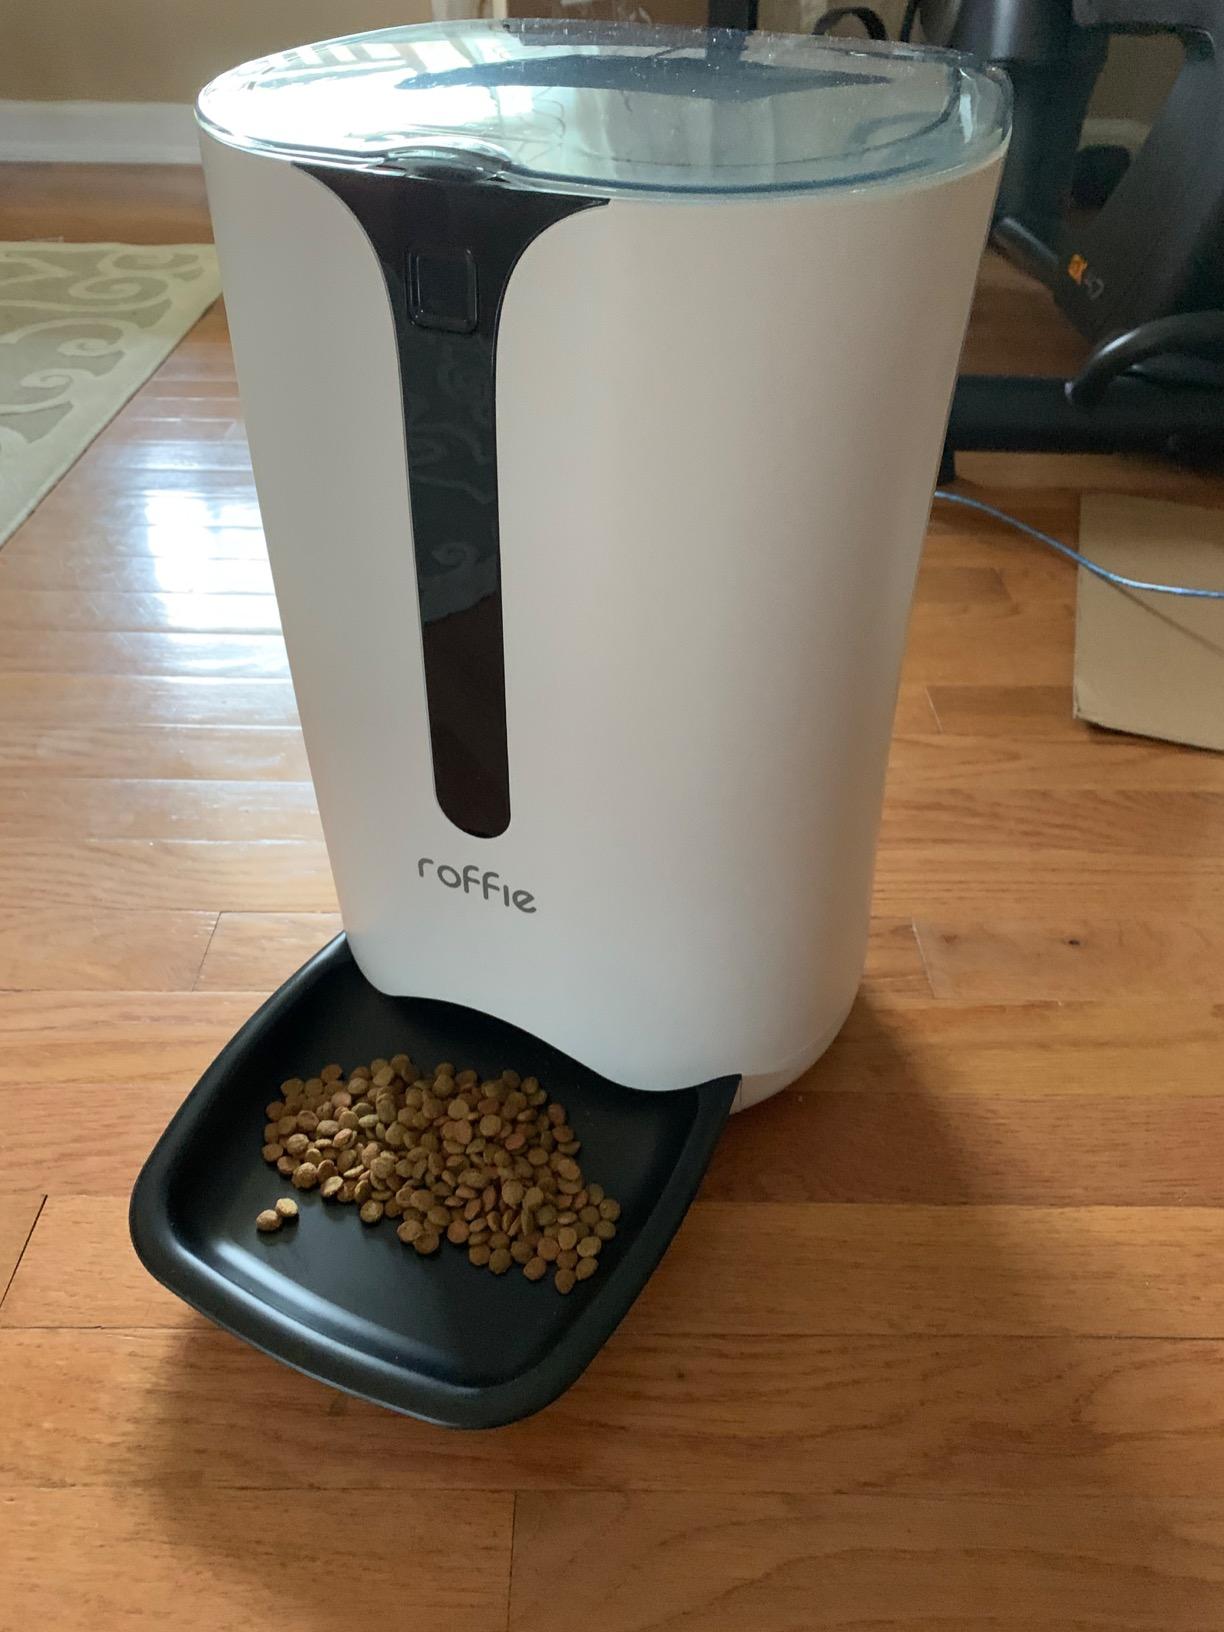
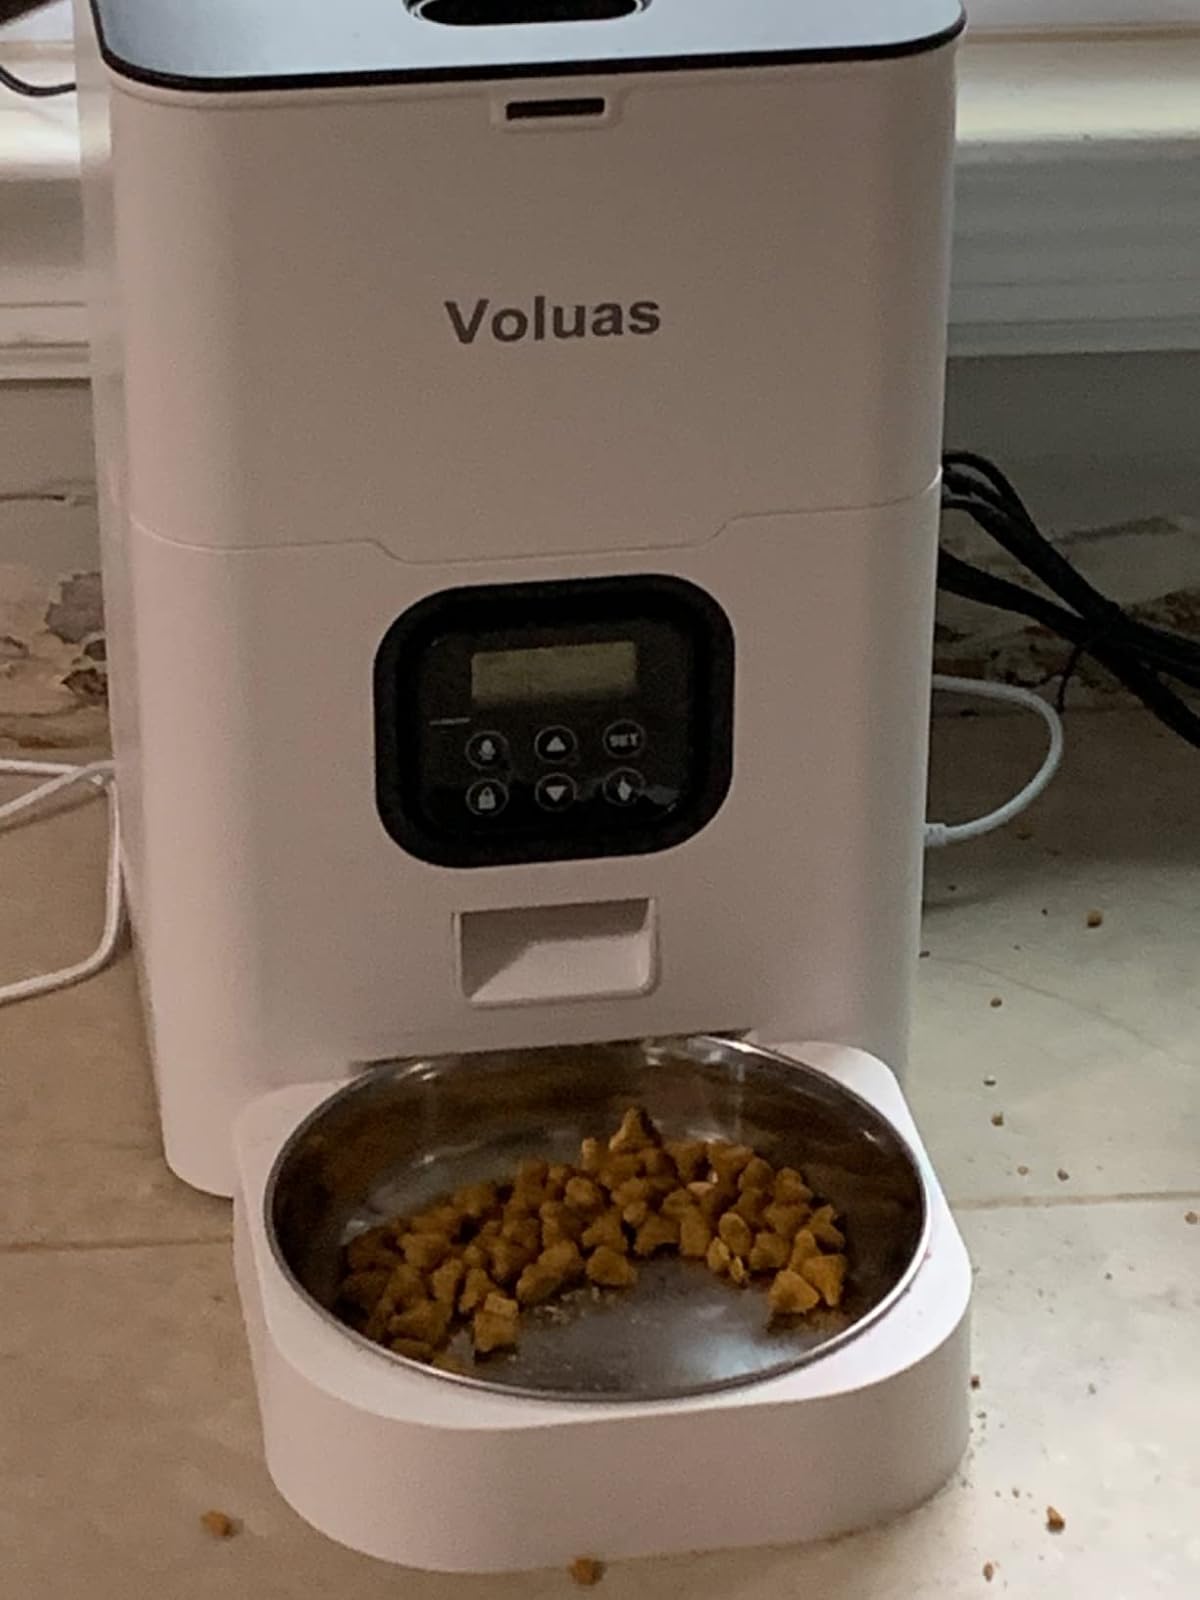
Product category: items_feeder
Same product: no